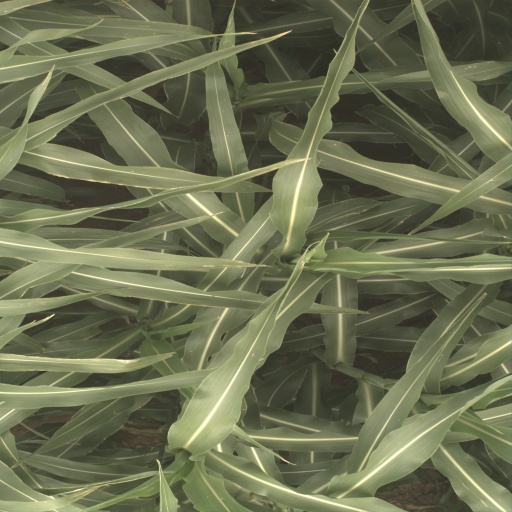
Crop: sorghum